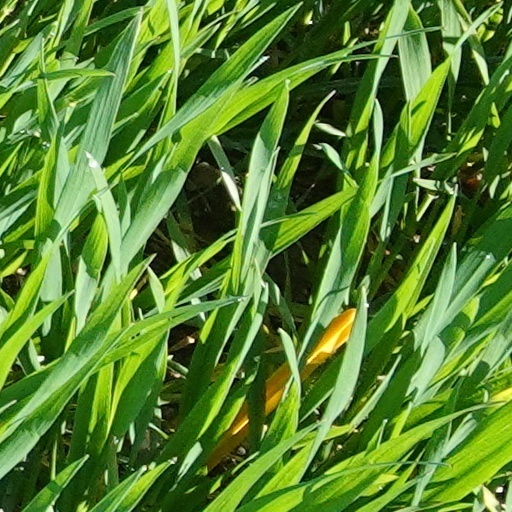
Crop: wheat